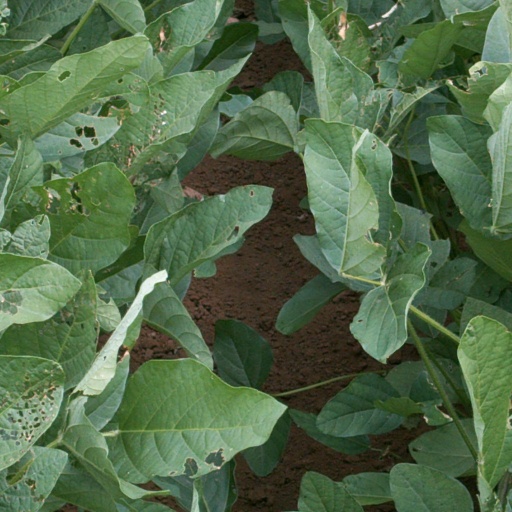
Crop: soybean